Matthew Galkin

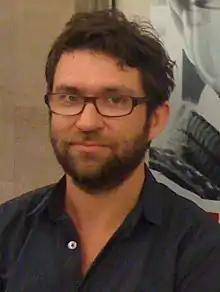
Galkin at the HBO premiere of "Kevorkian", June 24, 2010

Matthew Galkin is an American film director and producer, best known for his work in documentaries. He is the founder and CEO of Fairhaven, a New York-based production company founded in 2018. In June 2019, Galkin and Fairhaven entered an overall deal with Industrial Media.